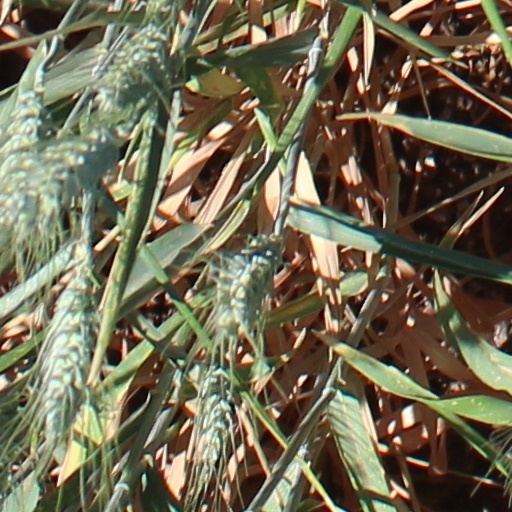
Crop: wheat